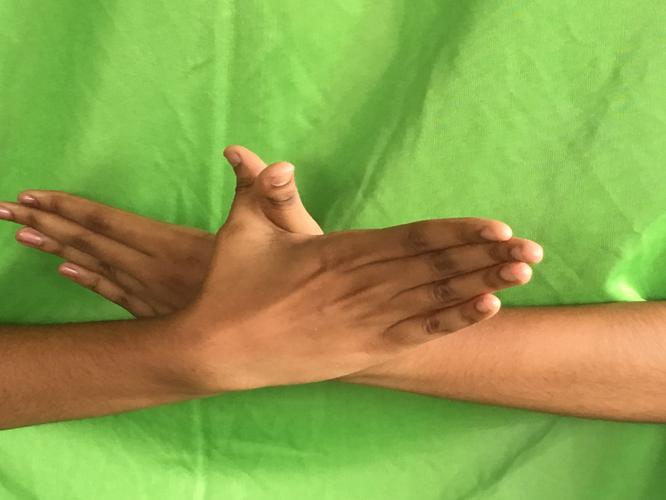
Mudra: Garuda
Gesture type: double_hand